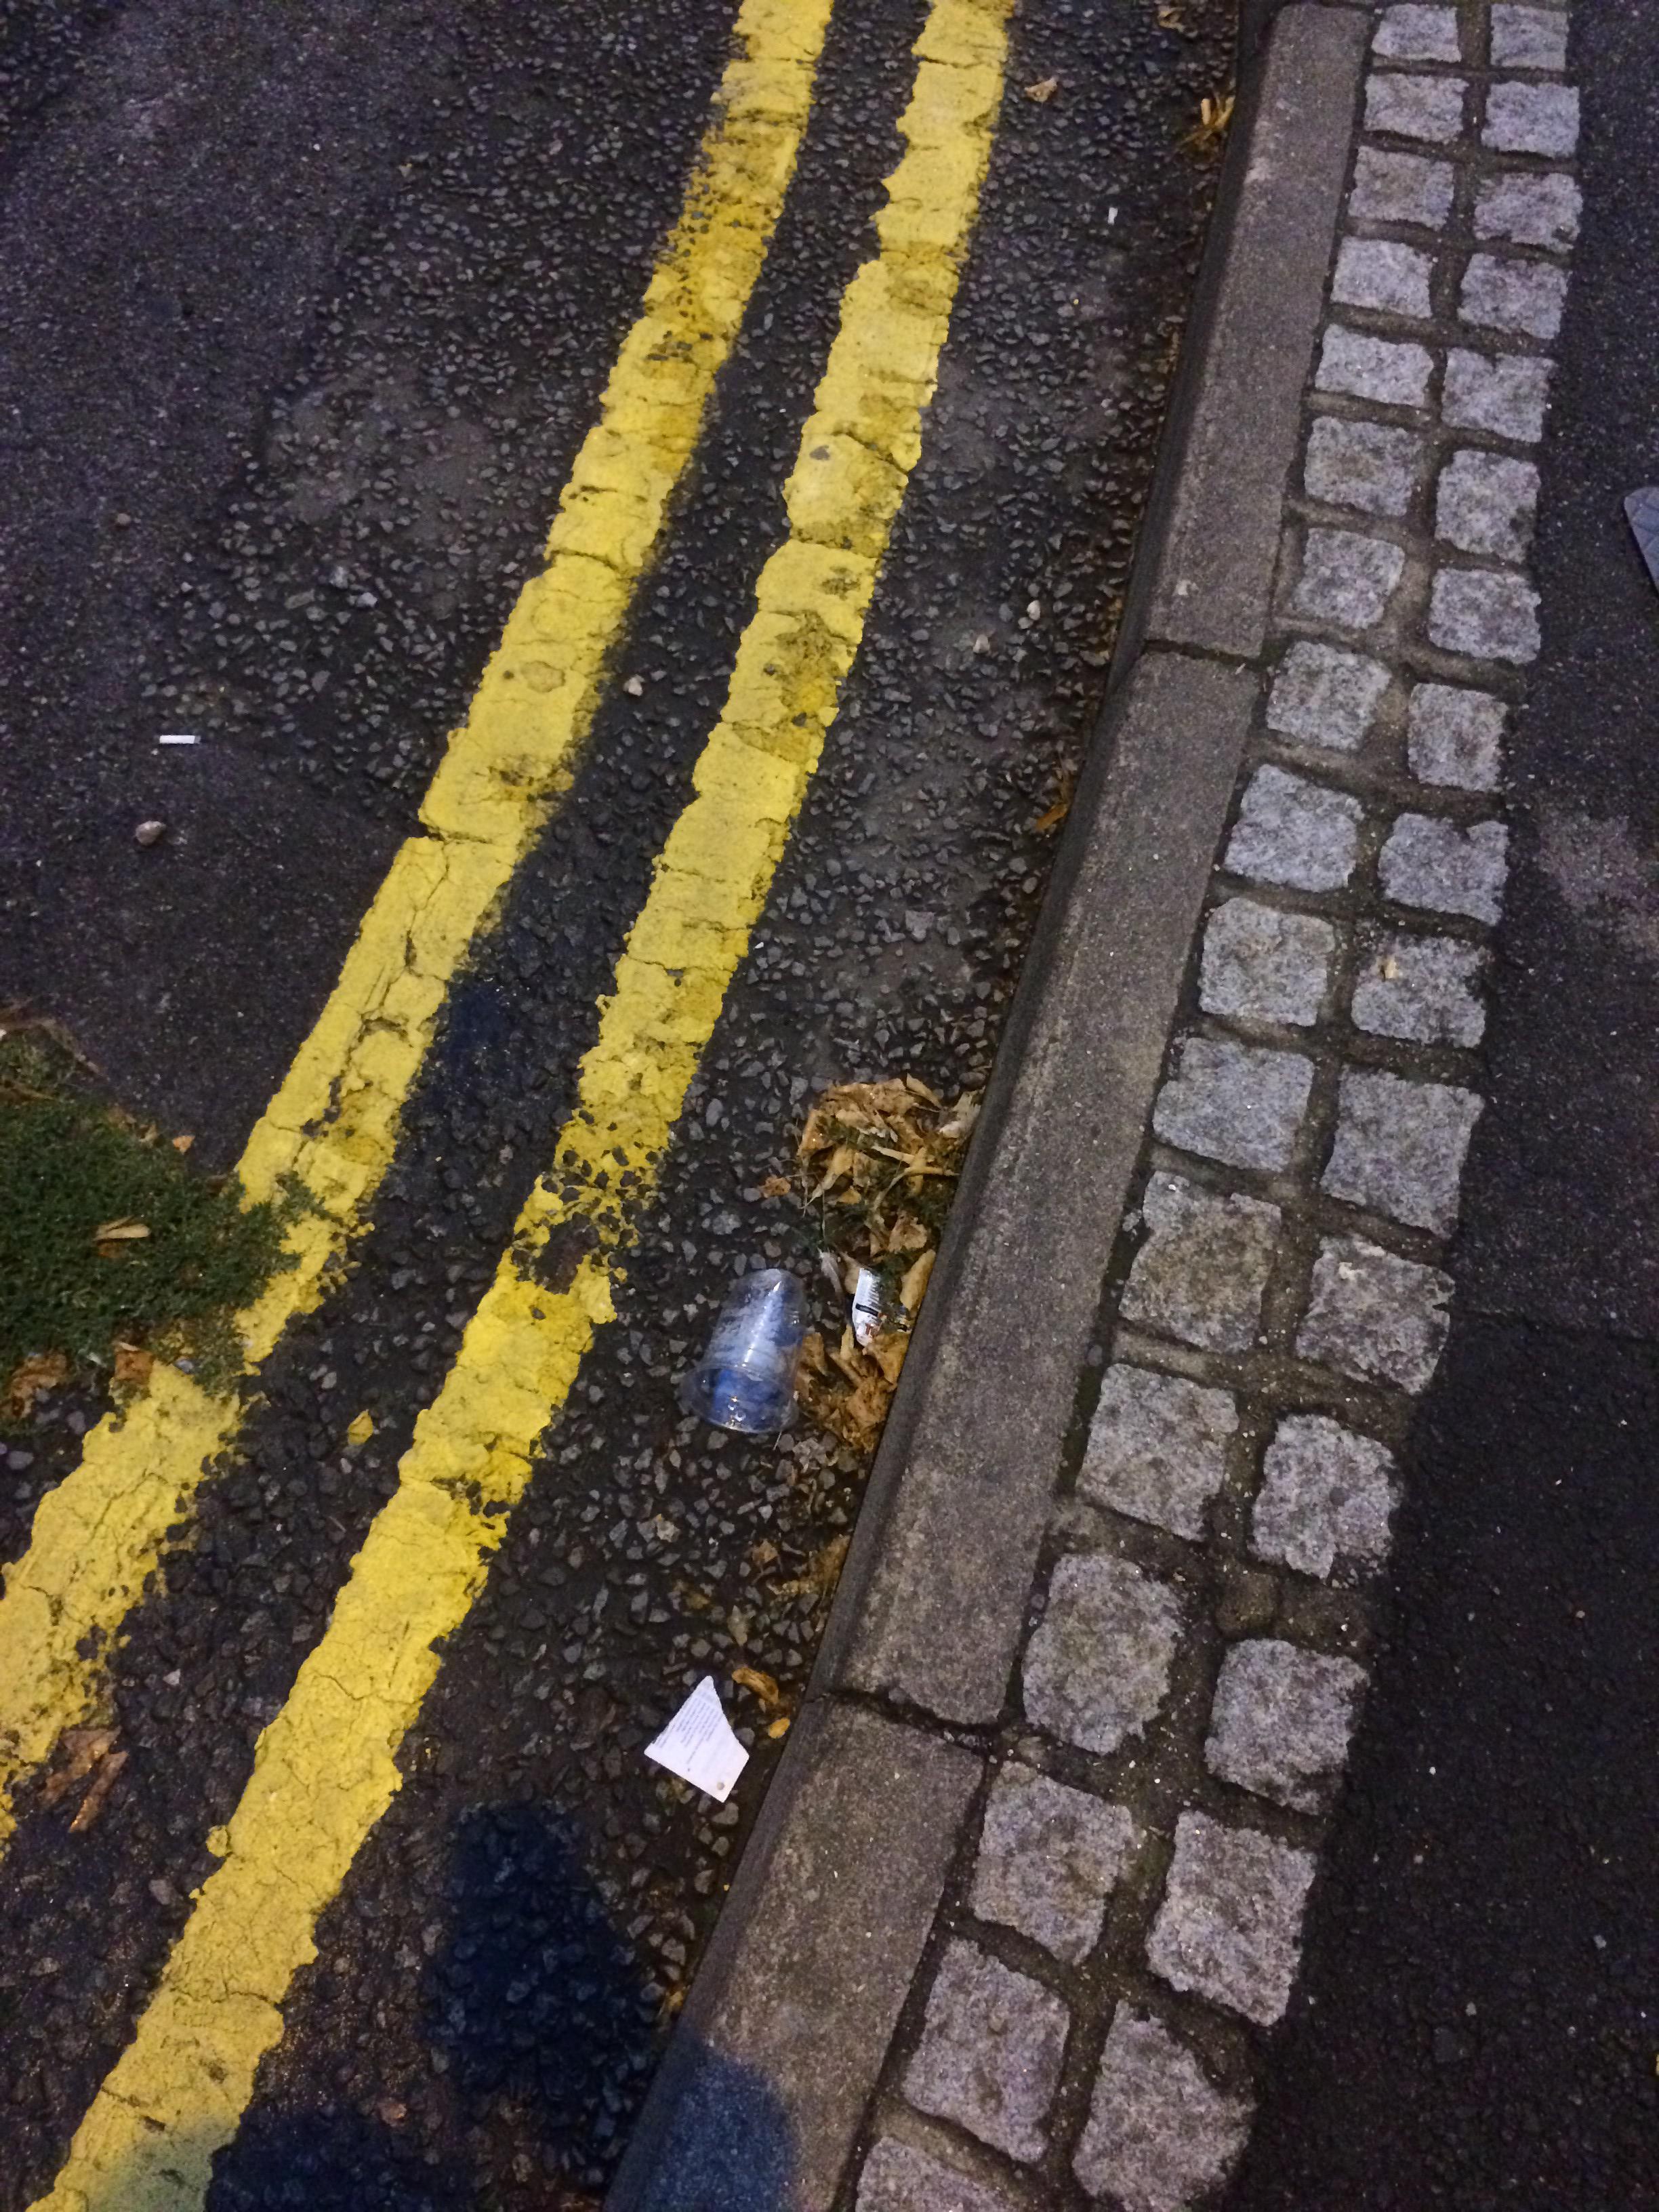
Object: Disposable plastic cup (Cup)

Object: Normal paper (Paper)

Object: Unlabeled litter (Unlabeled litter)